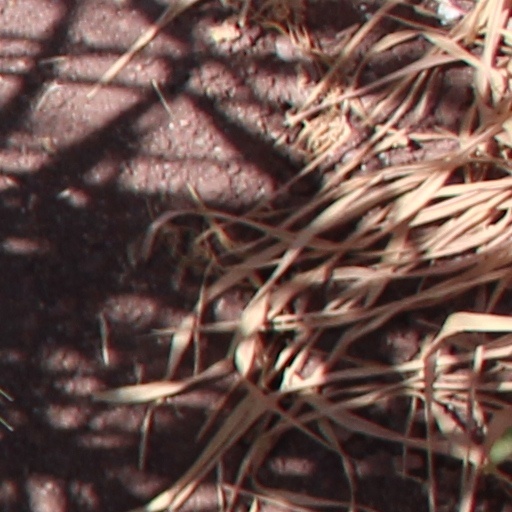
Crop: wheat